Yehuda Arazi

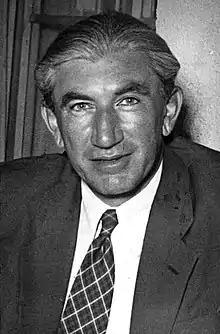

Yehuda Arazi (27 November 1907 – 25 February 1959), code name "Alon", was an Israeli who was active in the Haganah in Palestine during the British Mandate era.